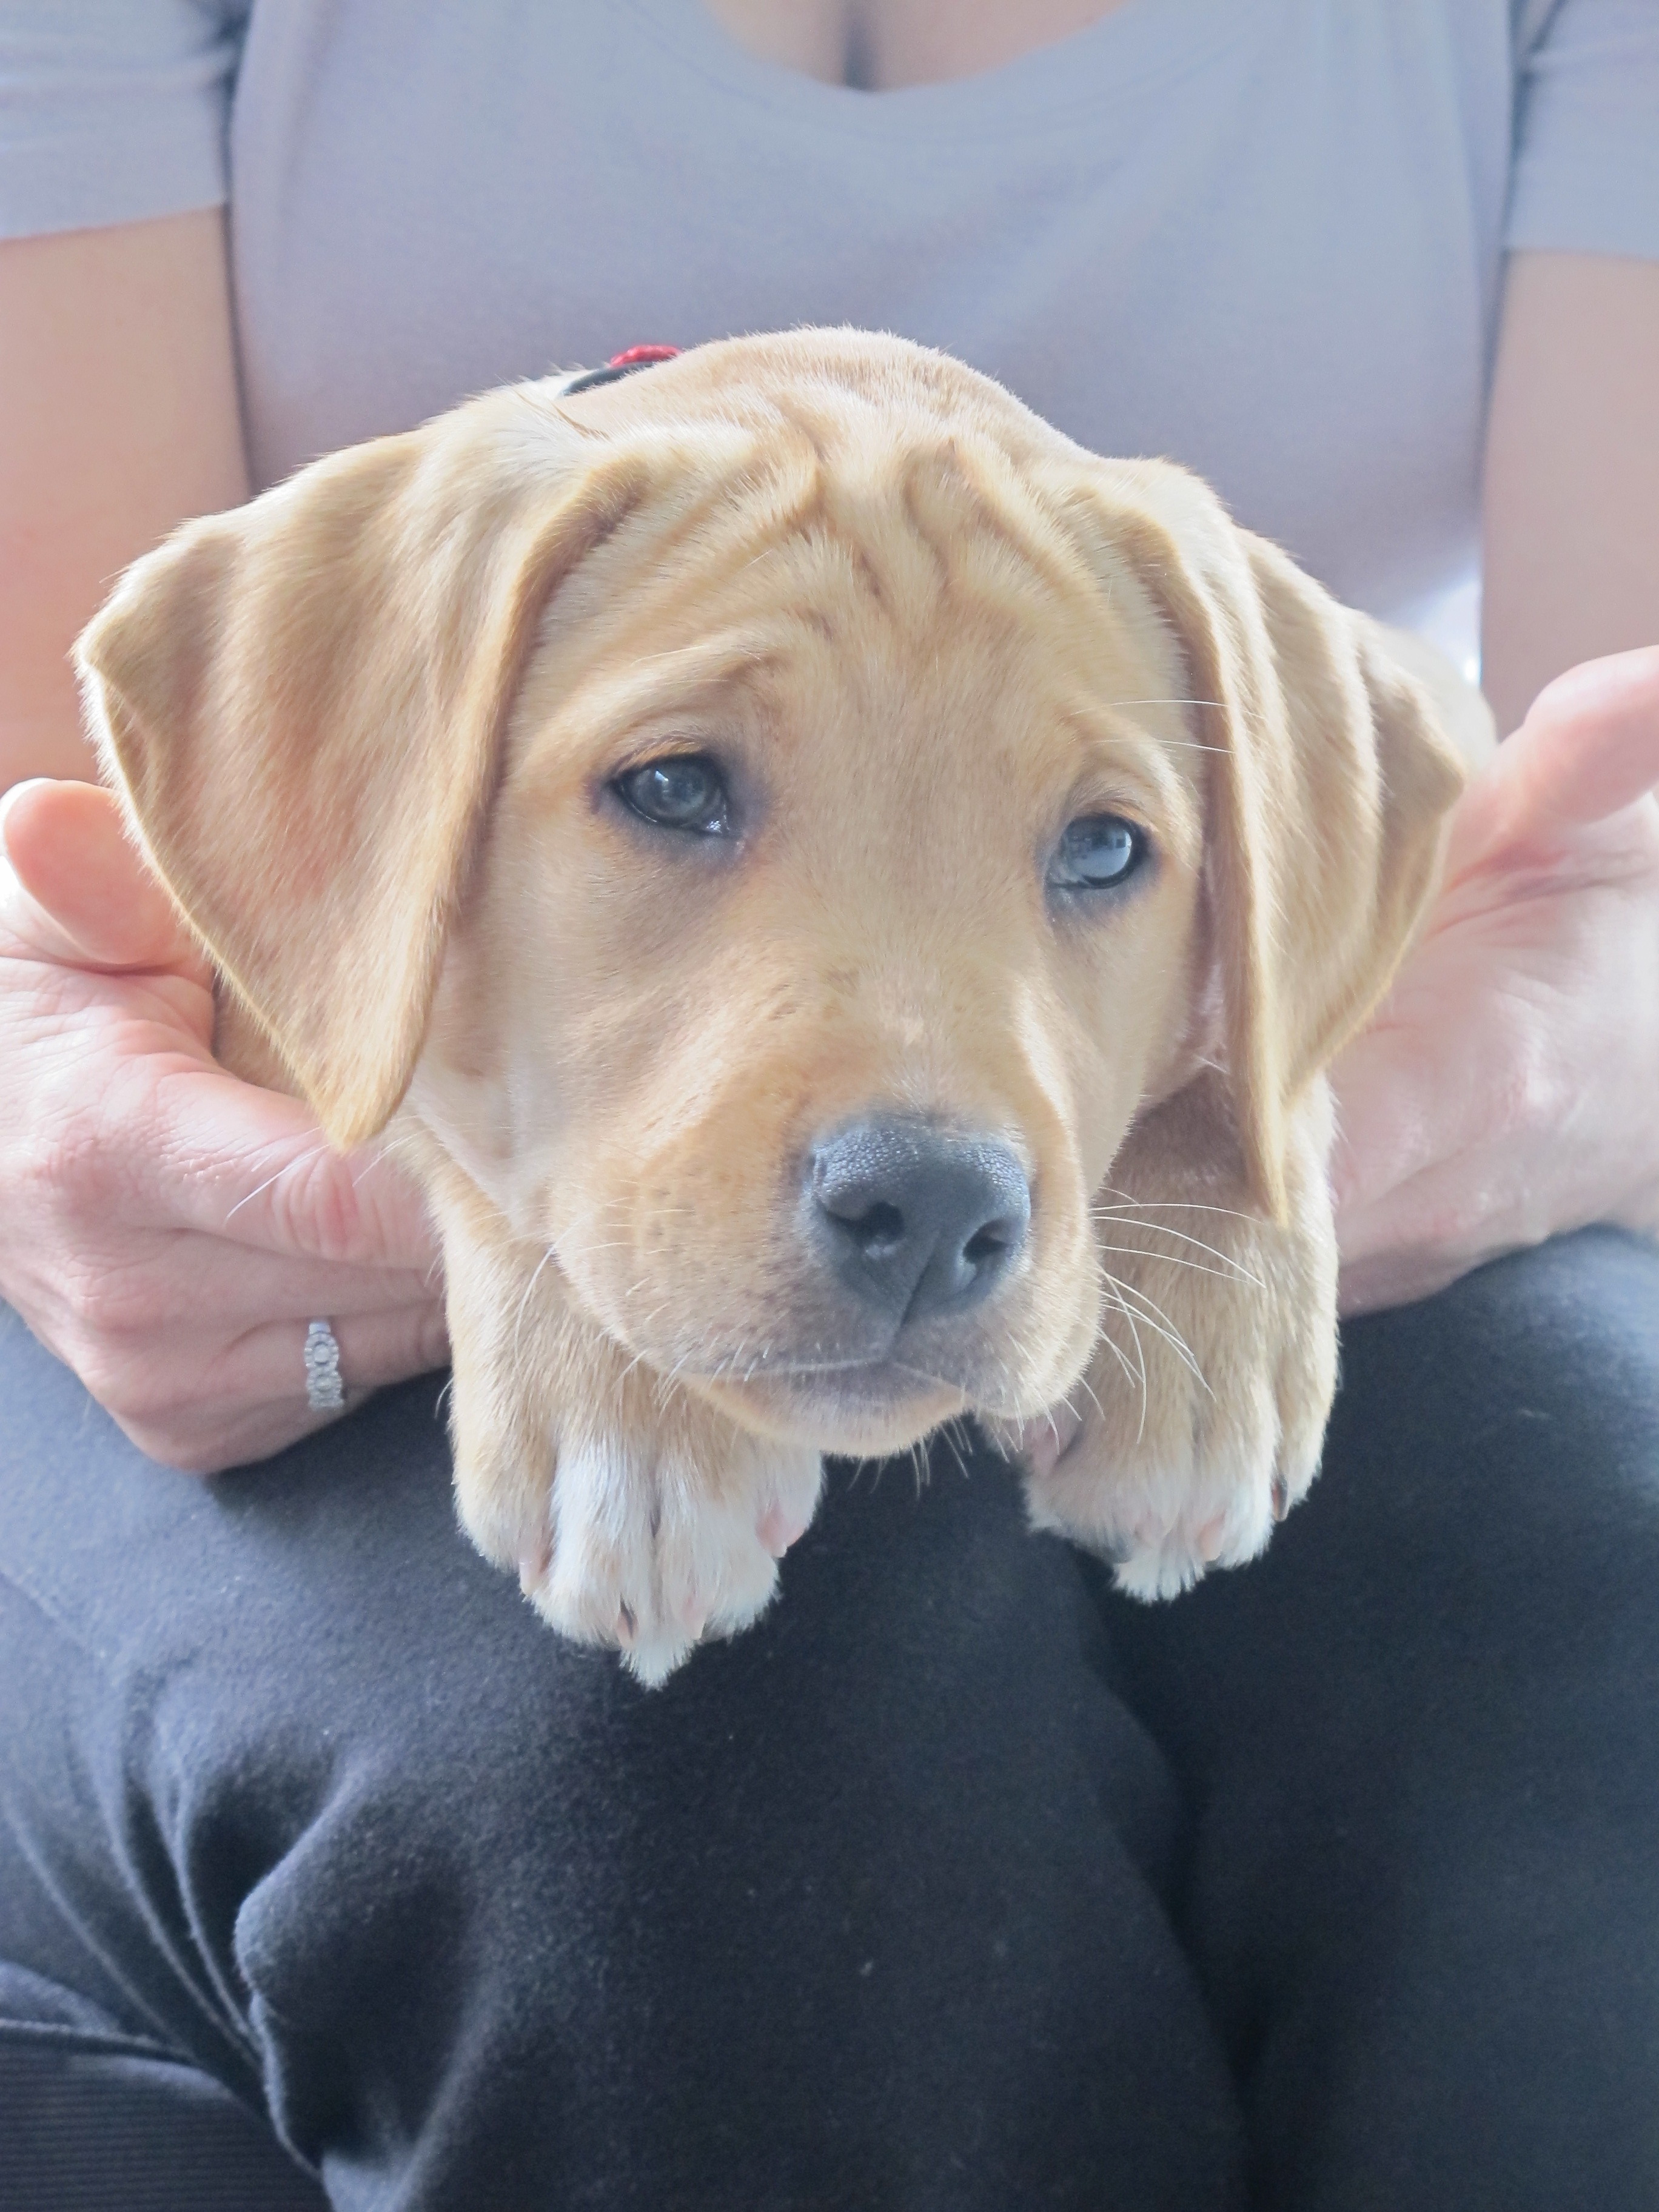
puppy, dog, animal, cute, canine, pet, fur, young, small, mammal, baby, friend, furry, little, vertebrate, labrador retriever, adorable, labrador, dog breed, retriever, breed, pup, doggy, cute animals, cute dog, cute puppy, dog like mammal, puppy love, dog crossbreeds